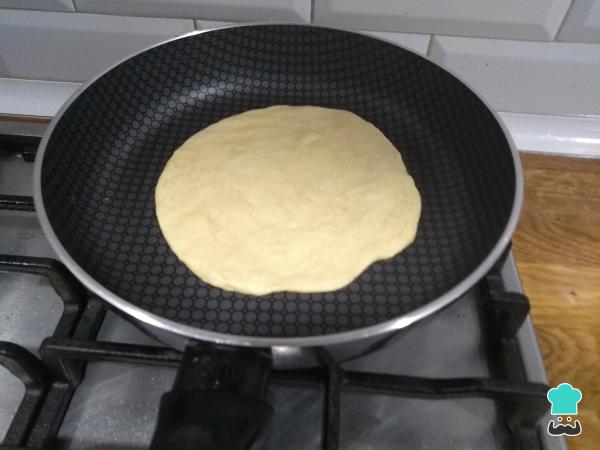
Calienta una sartén grande y antiadherente, no le pongas nada a la sartén. El calor tostará el exterior de la piadina italiana, así que deposita la masa y menea la sartén en círculos sin tocarla más que para darle la vuelta. Cocina 3 minutos por cada lado.